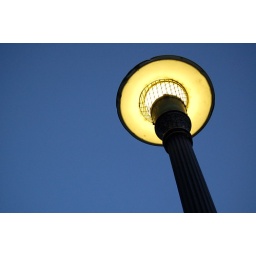
streetlight contrasting against the deep natural blue of a setting sun sky. Lake Michigan, Evanston Illinois